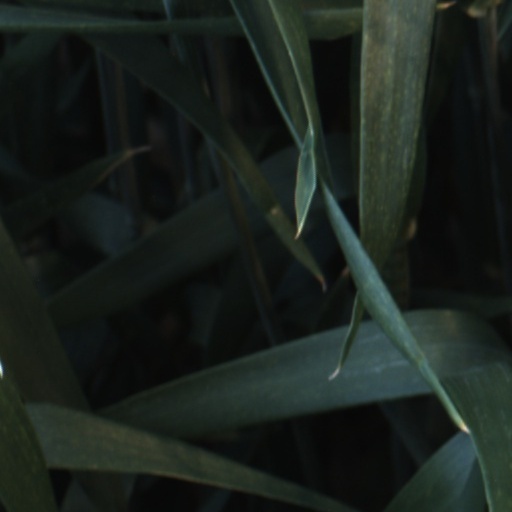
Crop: wheat